24 Hours of Le Mans

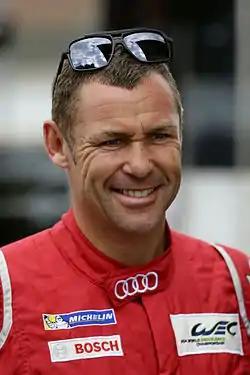

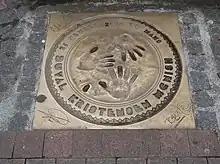
Tom Kristensen in the Walk of fame Le Mans-Winners 2013

One of the keys to Le Mans is top speed due to the long straights that dominate the circuit. This has meant cars have attempted to achieve the maximum speeds possible instead of relying on downforce for the turns. While early competitors' cars were street cars with their bodywork removed to reduce weight, innovators like Bugatti developed cars that saw the beginnings of aerodynamics. Nicknamed "tanks" due to their similarity to military tanks in World War I, these cars used simple curves to cover all the car's mechanical elements and increase top speed. Once Le Mans returned after World War II, most manufacturers would adopt closed bodies streamlined for better aerodynamics. A notable example of the changes brought about by aerodynamics are the 1950 entries by Briggs Cunningham. Cunningham entered two 1950 Cadillac Coupe de Villes, one nearly stock and the other completely rebodied in a streamlined aluminum shape developed by Grumman Aircraft Engineering Corporation that looked so unusual that it was nicknamed "Le Monstre" by the French press. The smoothing of body shapes and fairing-in of various parts of the machine brought about by the continual search for reduction of aerodynamic drag led to a separation from Grand Prix cars, which rarely had large bodywork.